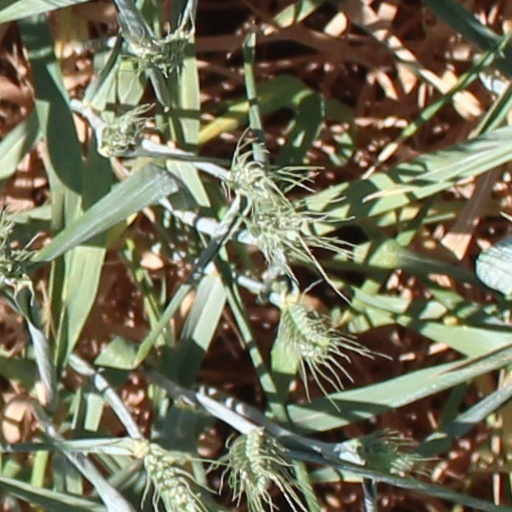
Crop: wheat